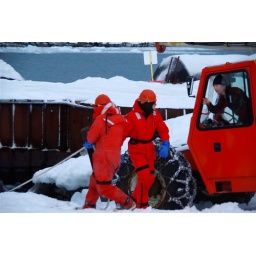
Some pics of me helping to bring the Zodiac boats in from the ocean at Palmer Station.